Cradock, South Australia

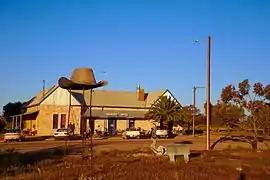
The Cradock Hotel.

Cradock is a town and locality in the Australian state of South Australia 320 kilometres north of the state capital of Adelaide on the RM Williams Way . The nearest town with a greater population is Hawker which is approximately 20 km away with a population of around 360. Cradock is in the Flinders Ranges Council area, the state Electoral district of Stuart and the federal Division of Grey.